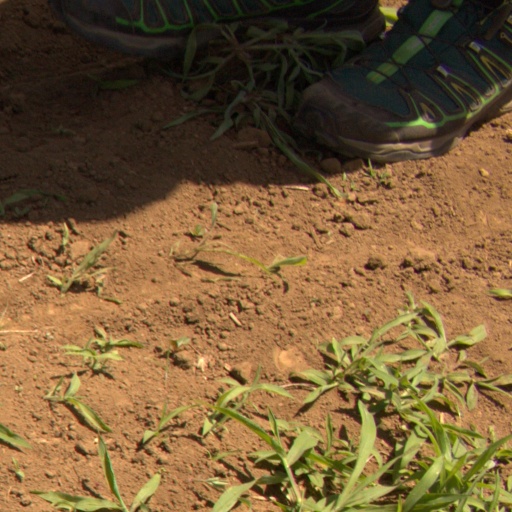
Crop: Jerusalem artichoke